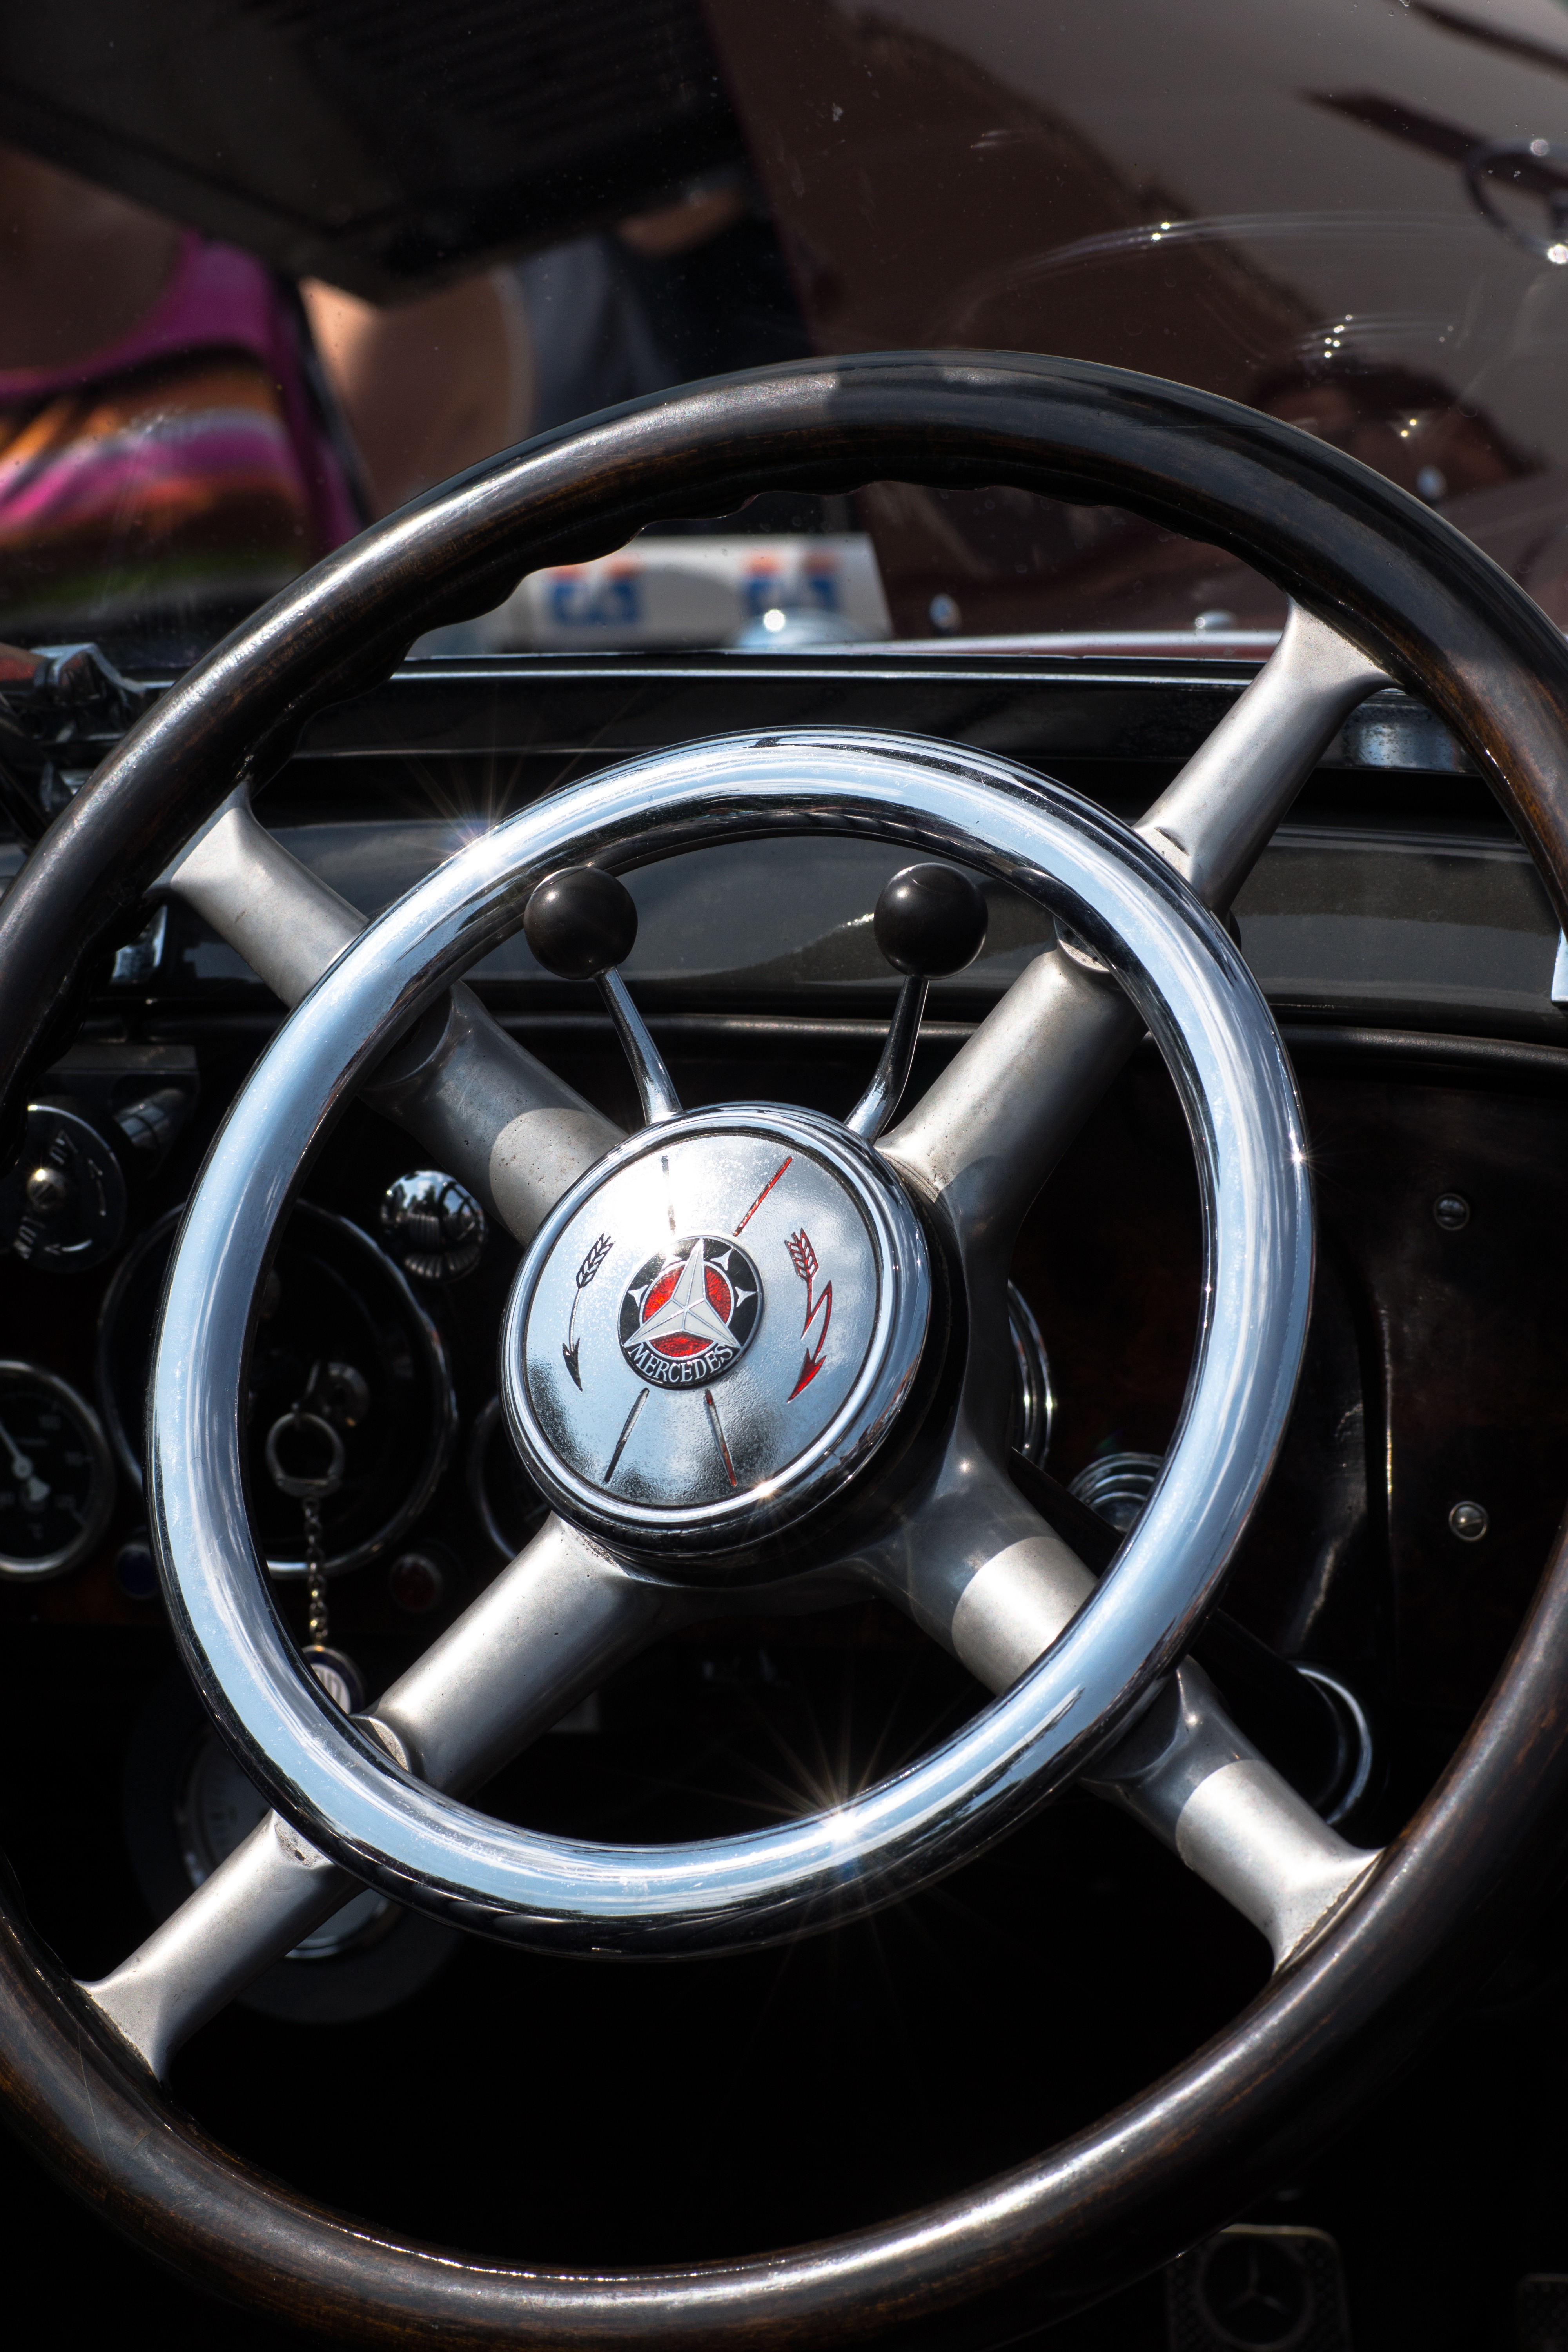
car, wheel, vehicle, auto, steering wheel, sports car, vintage car, supercar, rim, oldtimer, classic, exhibition, city car, auto show, land vehicle, automobile make, automotive exterior, automotive design, luxury vehicle, steering part